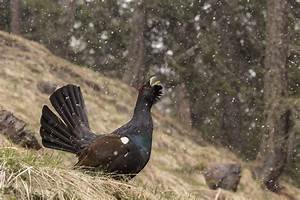
Label: gallina